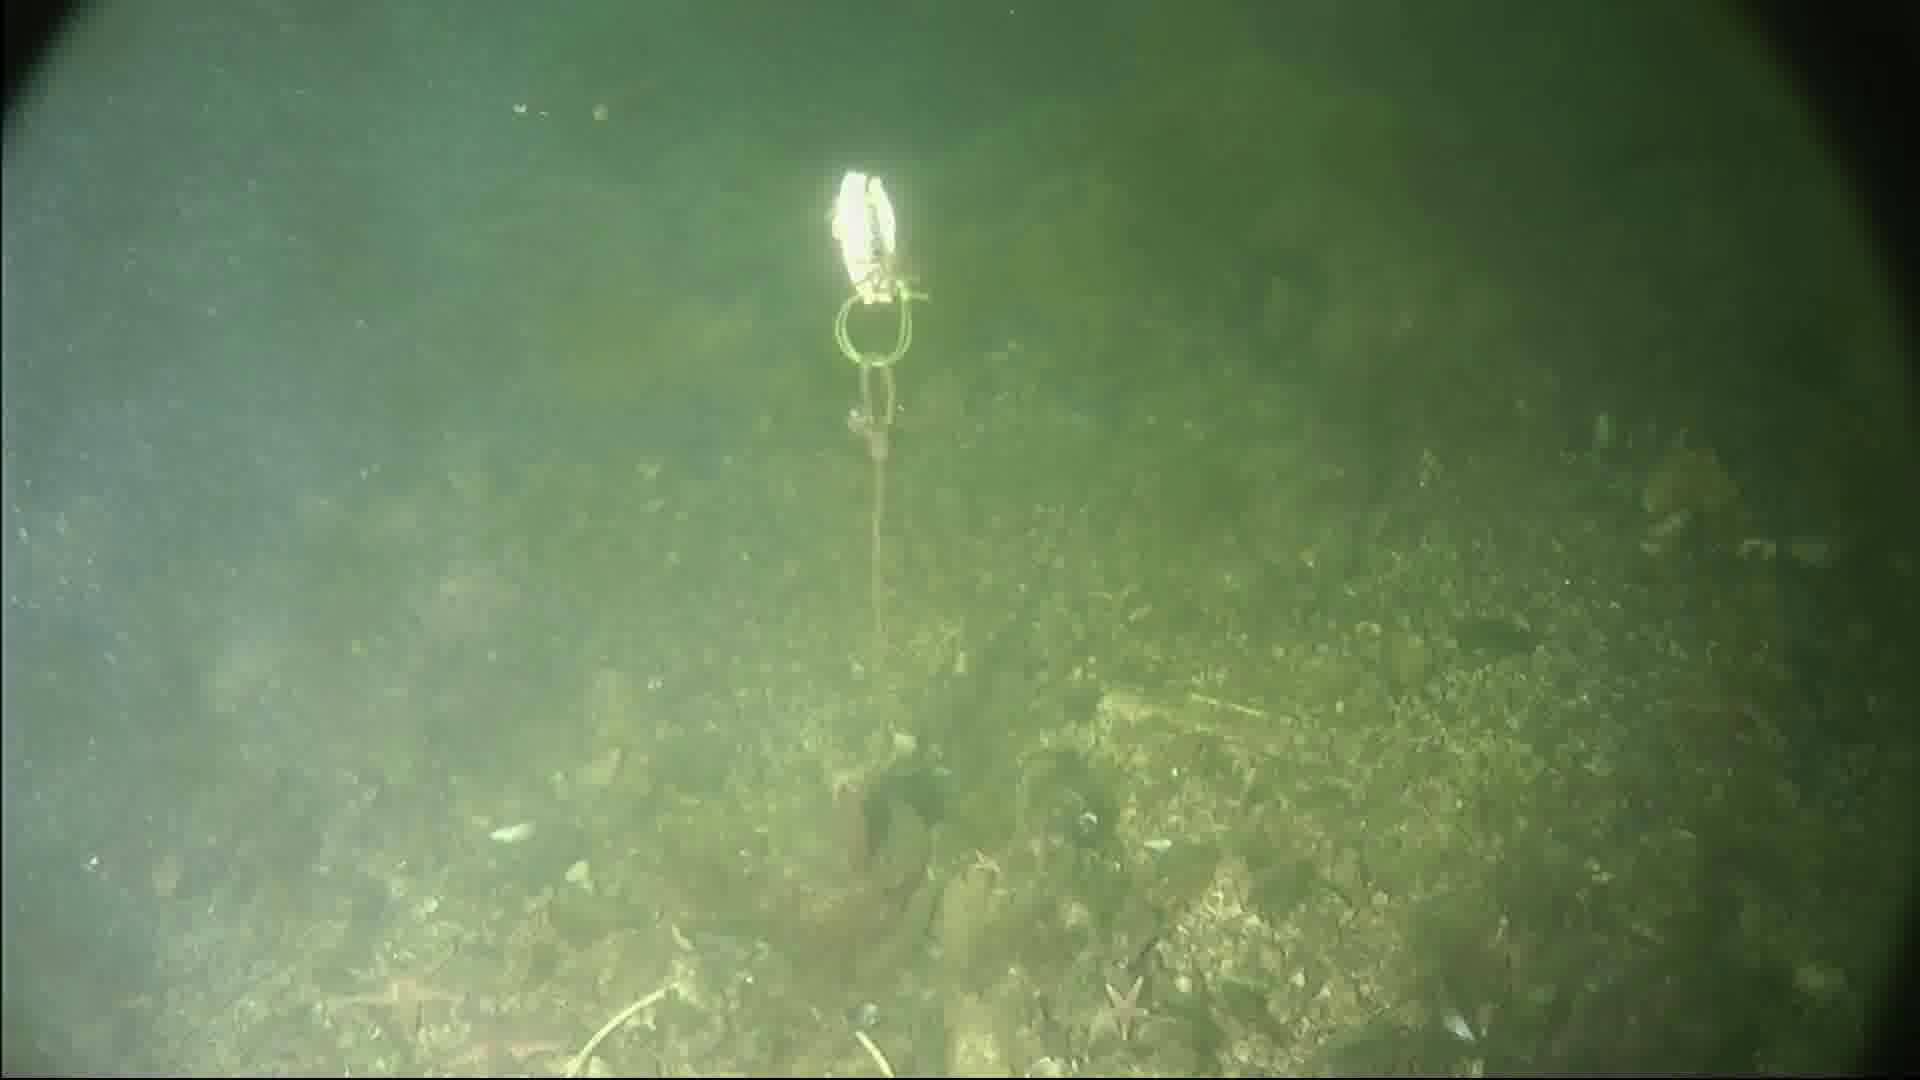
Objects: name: starfish
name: crab